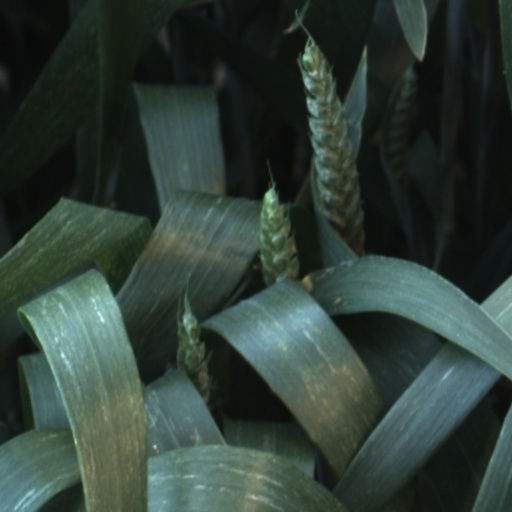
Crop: wheat